Higashi-Yamanashi Station

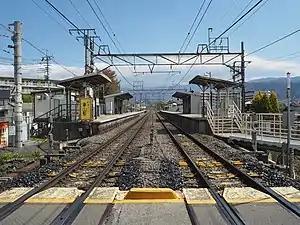
Higashi-Yamanashi Station platforms, April 2018

is a railway station of the Chūō Main Line, East Japan Railway Company (JR East) in Sangasho, in the city of Yamanashi, Yamanashi Prefecture, Japan.